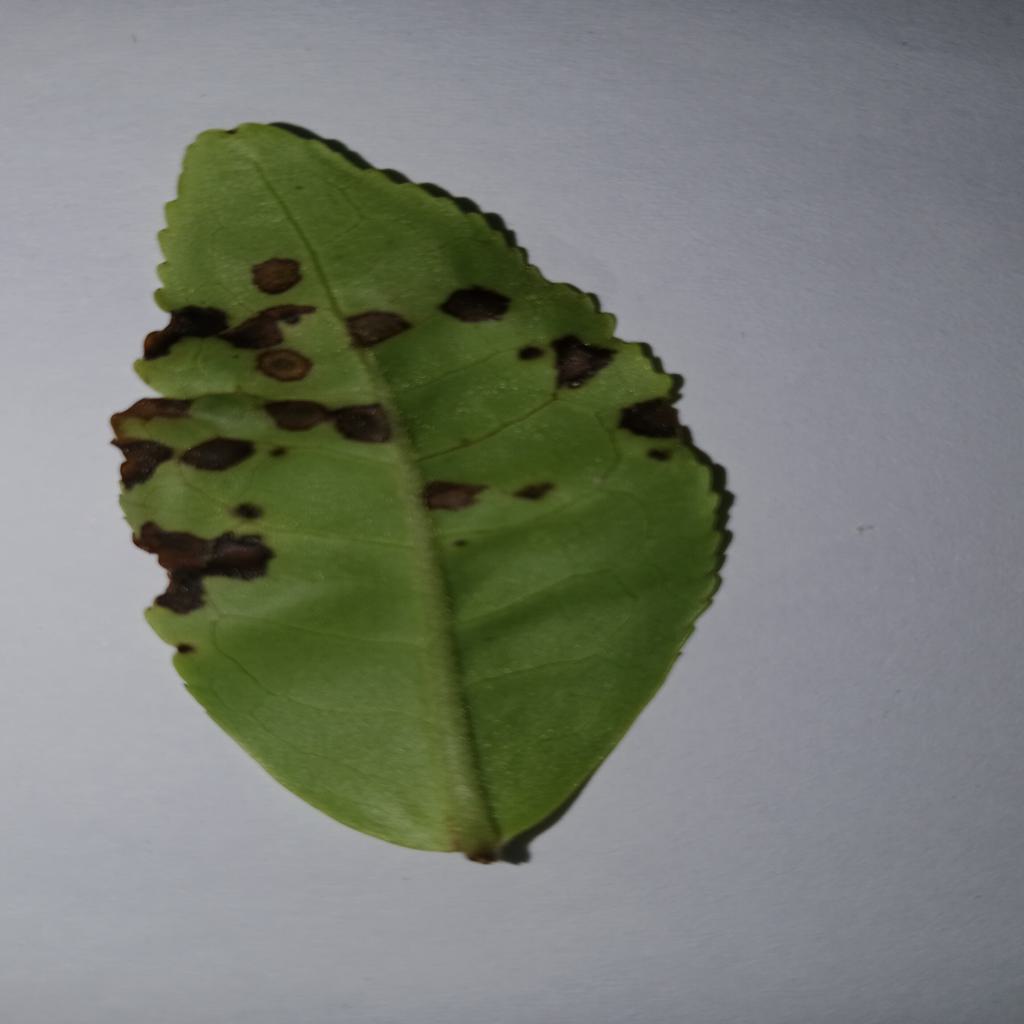
Label: Tea red scab